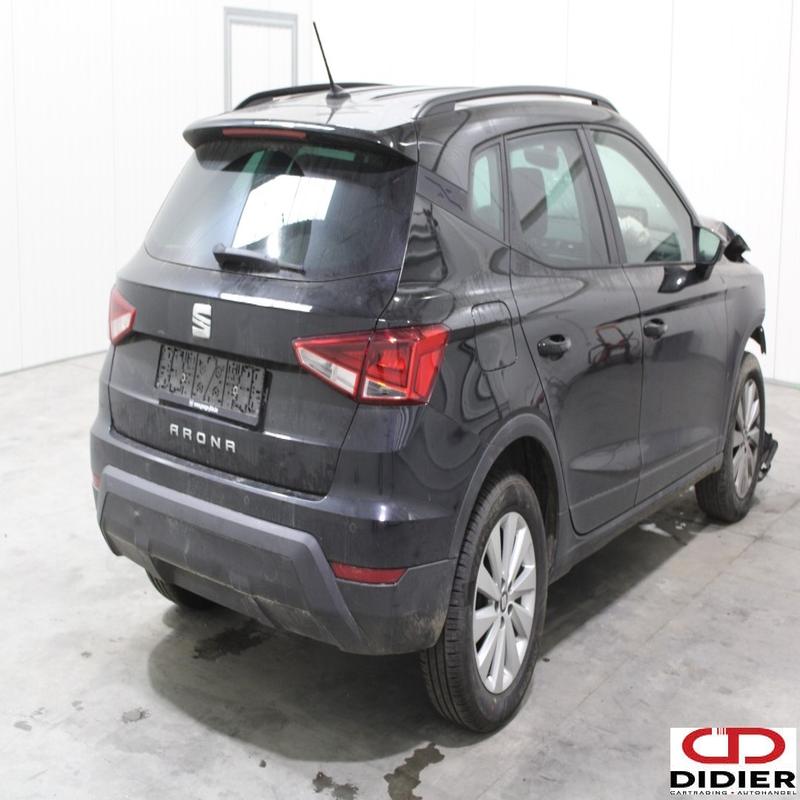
Aucun dommage détecté.
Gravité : aucun